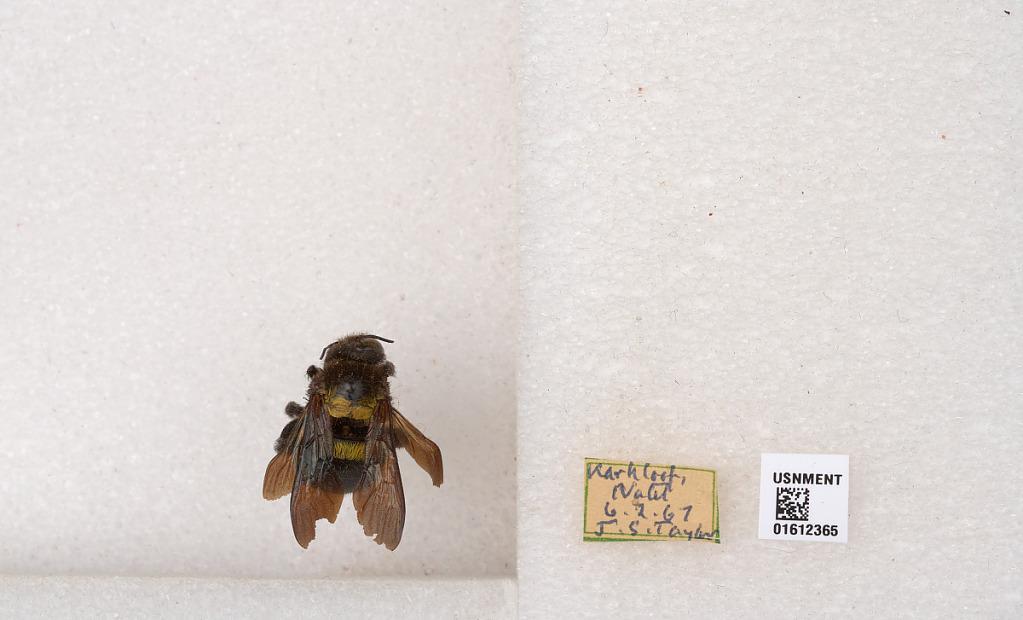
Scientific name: Xylocopa
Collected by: J. Taylor
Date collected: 1967-6-2
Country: South Africa
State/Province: KwaZulu-Natal
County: uMgungundlovu
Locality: Karkloof